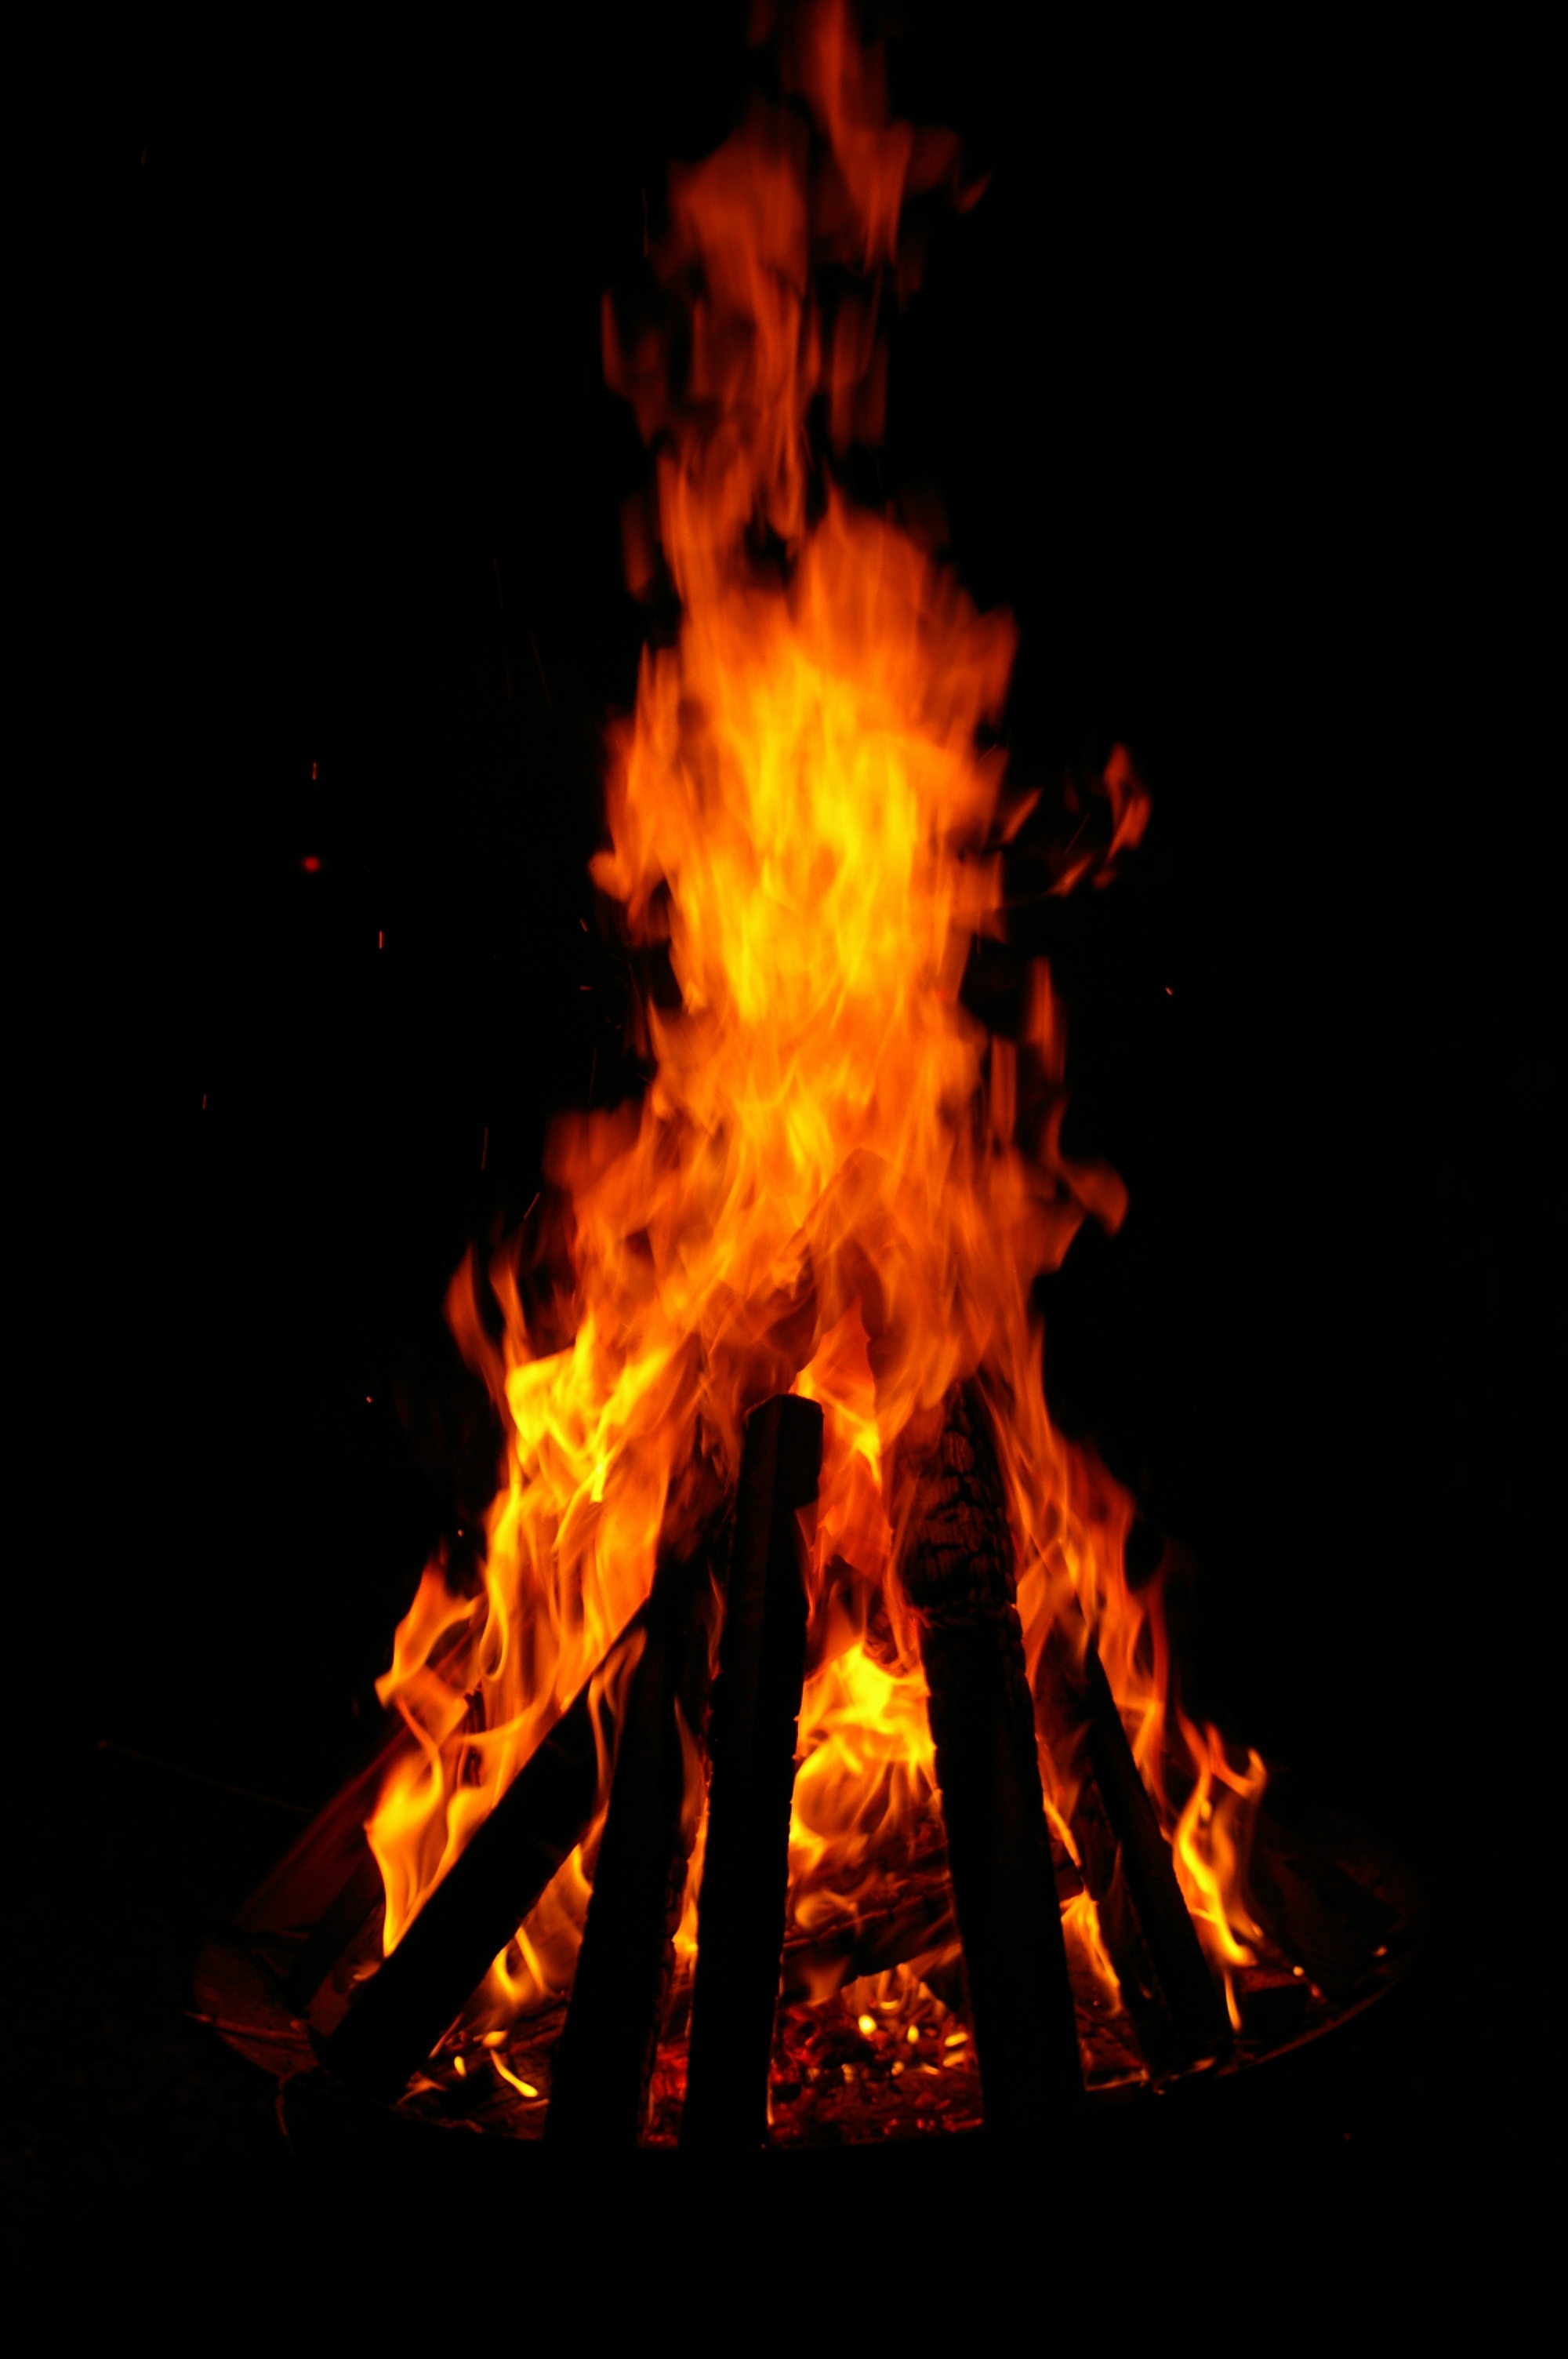
light, glowing, warm, summer, kindle, celebration, flame, fire, black, garden, campfire, barbecue, bonfire, heat, grill, burn, brand, at night, font, background, charcoal, hot, party, blaze, fiery, carbon, embers, grilling, heiss, fire bowl, grill flares, geological phenomenon